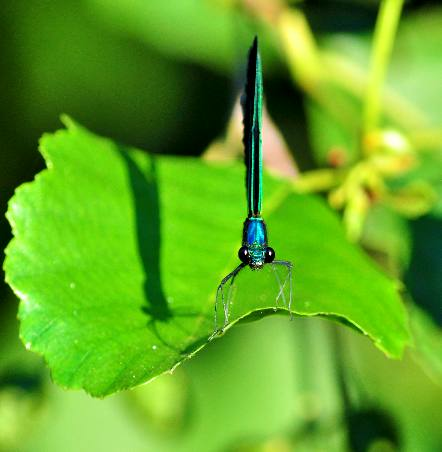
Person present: No